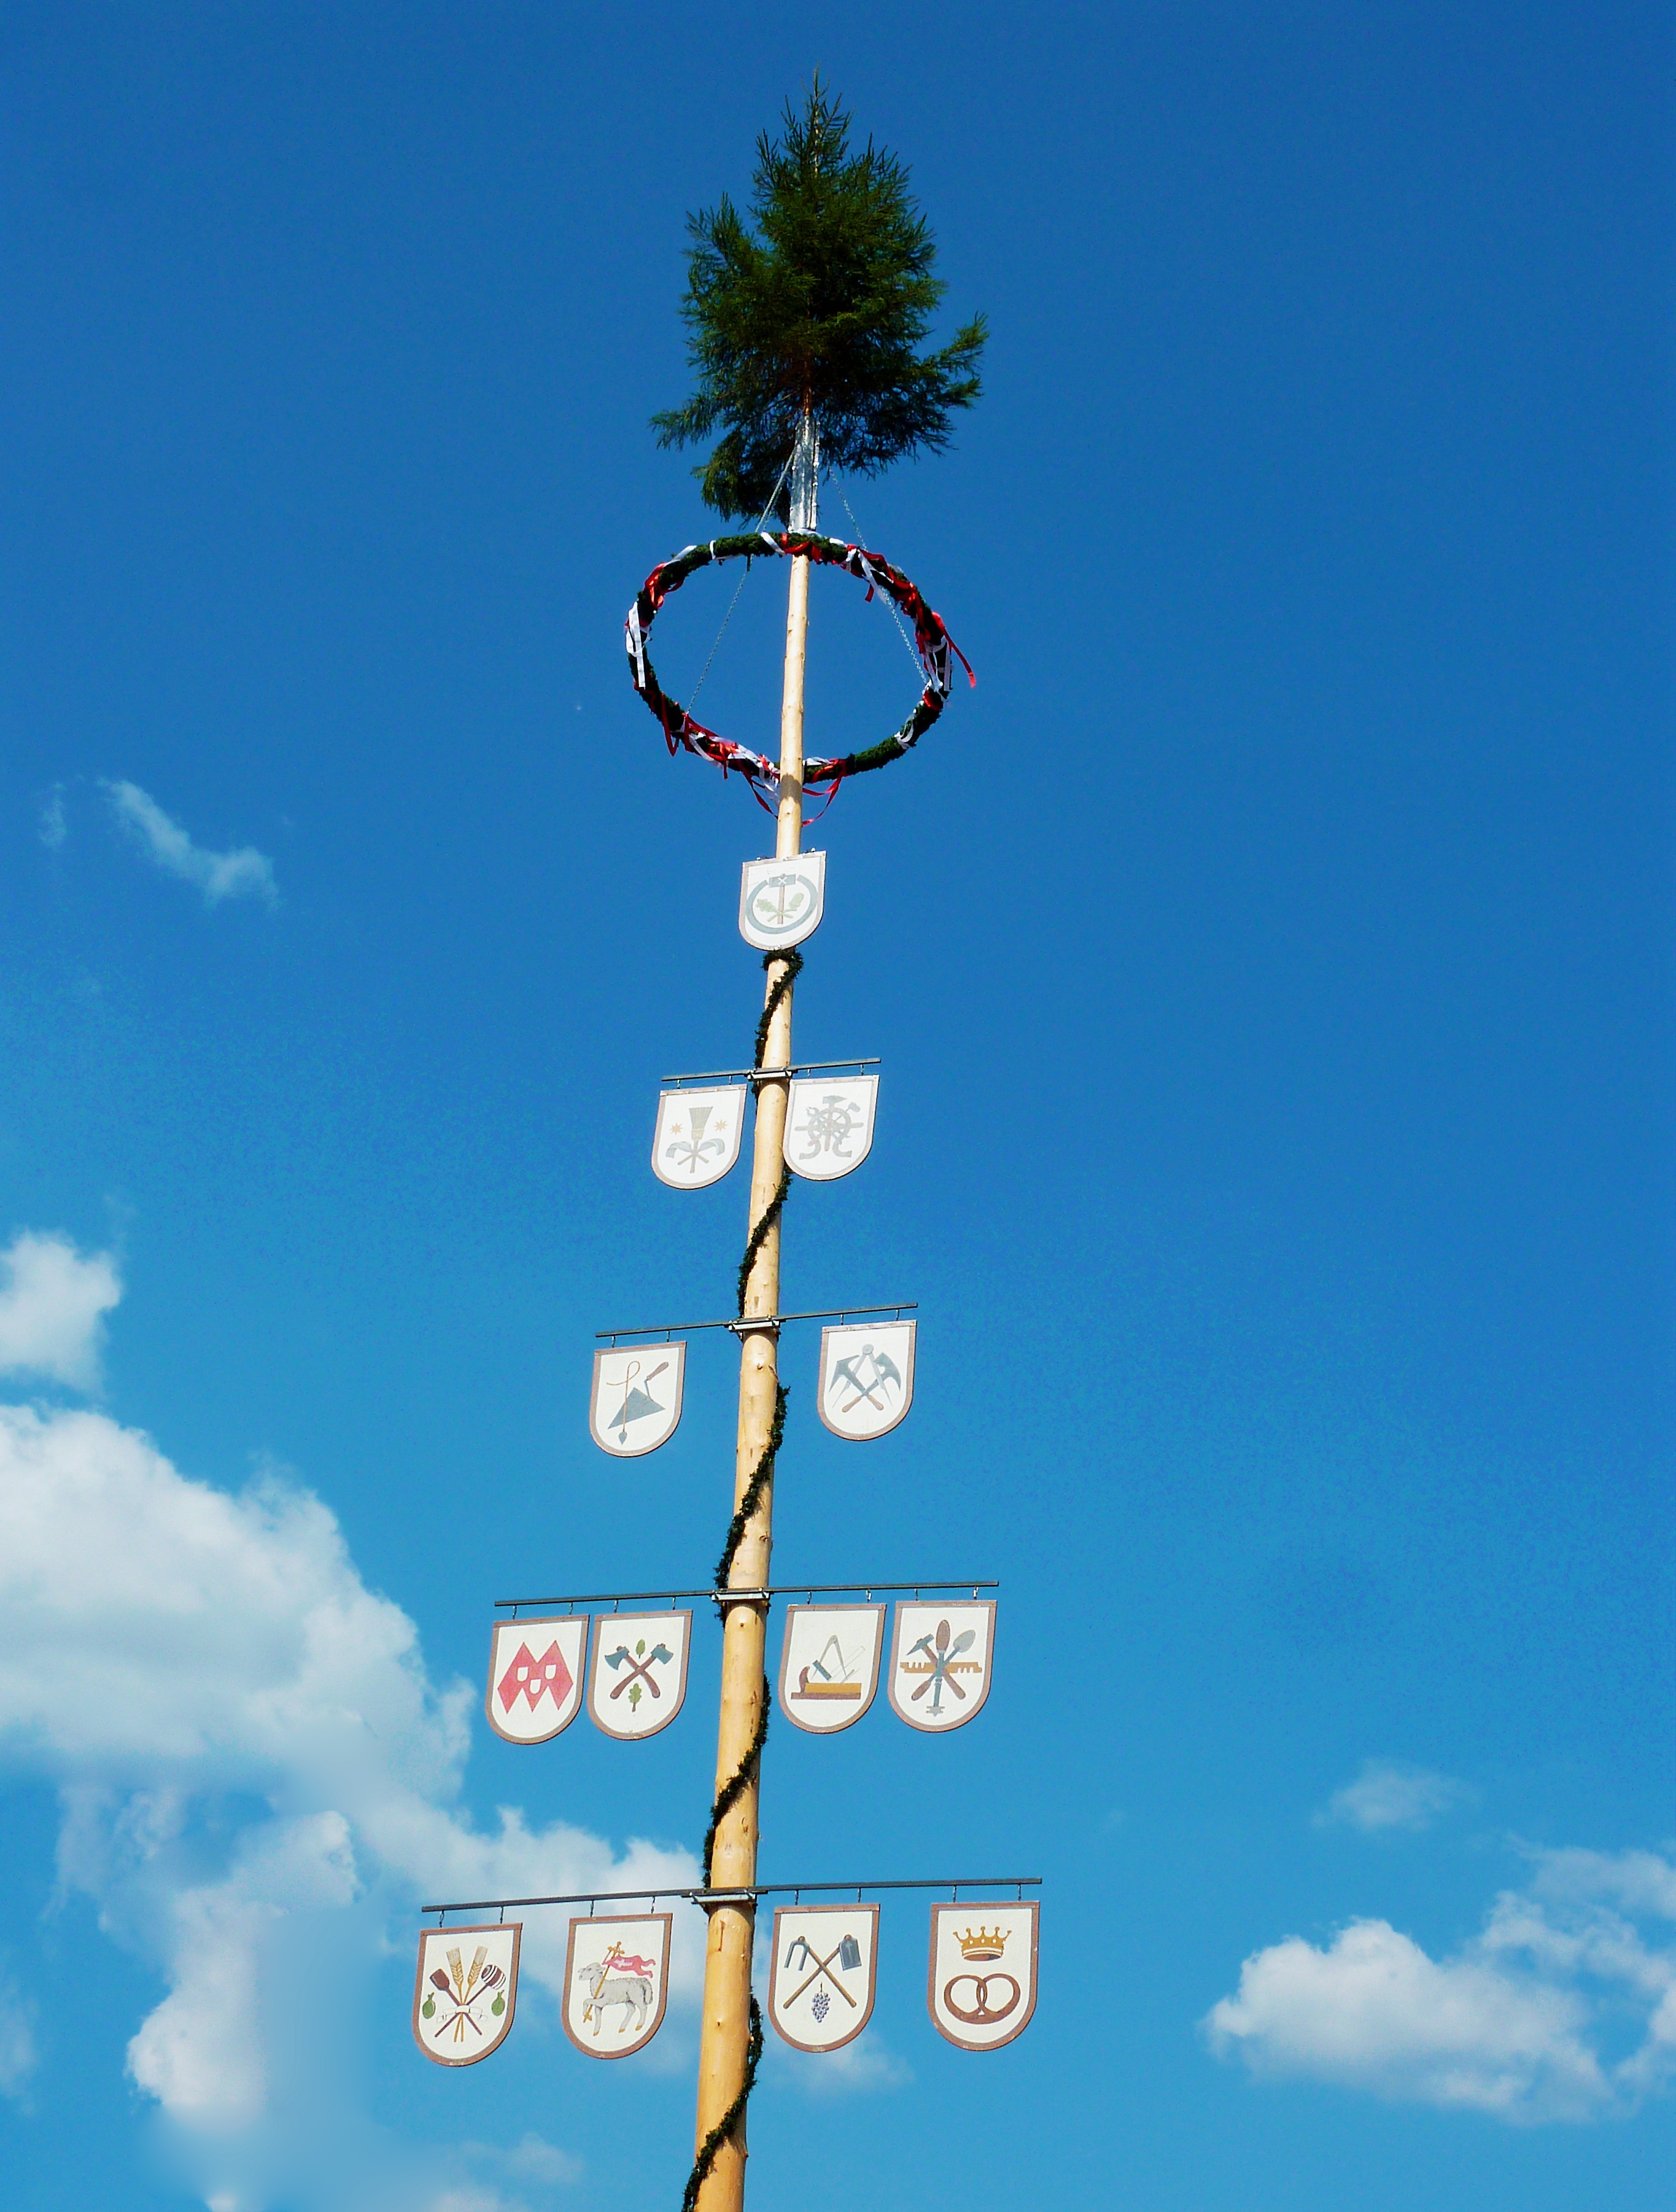
tree, sky, wind, mast, birch, market, blue, street light, tourism, lighting, light fixture, bavaria, decorated, custom, may, tradition, customs, maypole, wont